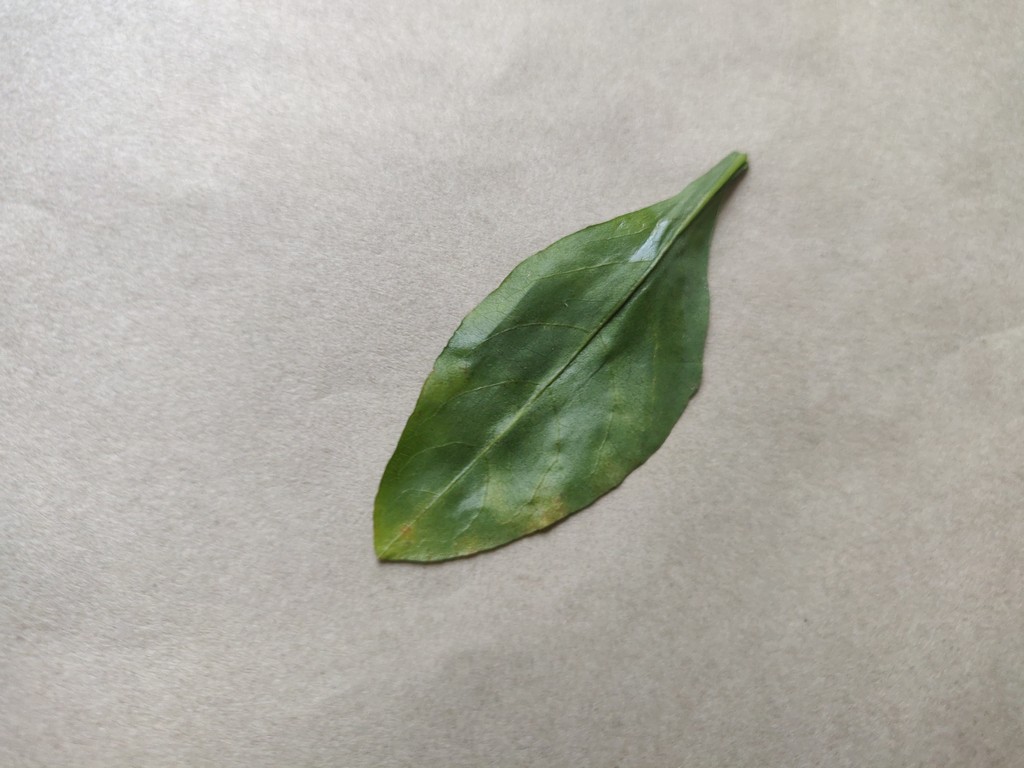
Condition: Unhealthy
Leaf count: single
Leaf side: back